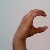
The image shows a hand gesture representing the letter 'C' in Indian Sign Language.